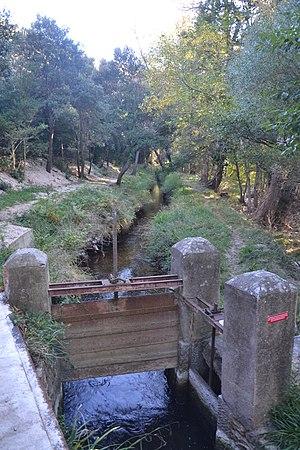
Canal d'irrigation longeant l'Agly à Saint-Arnac (Pyrénées-Orientales, France).
L'Agly est un fleuve côtier du sud de la France, qui coule en